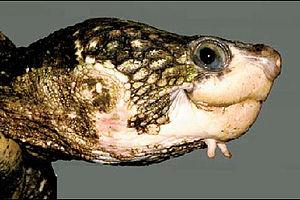
Elseya albagula est une espèce de tortue de la famille des Chelidae.